Prince Ataúlfo of Orléans

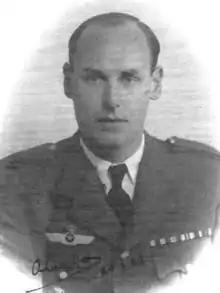
Prince Ataúlfo in uniform of the Spanish Air Force, 1942

Prince Ataúlfo of Orléans (20 October 1913 – 8 October 1974), was a Spanish prince, the youngest son of Infante Alfonso, Duke of Galliera and Princess Beatrice of Edinburgh. He was President of Real Club de la Puerta de Hierro from 1962 to 1966.